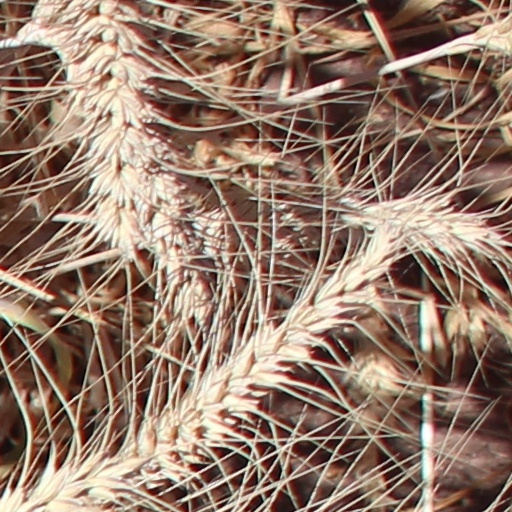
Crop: wheat